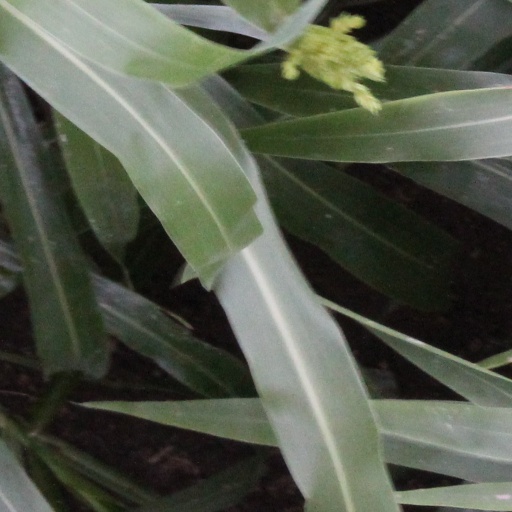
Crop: sorghum